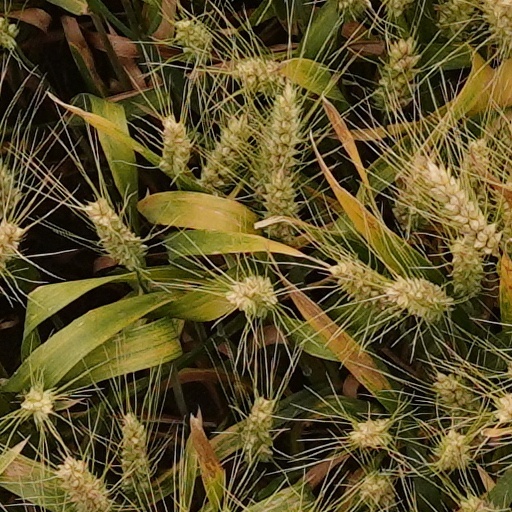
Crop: wheat